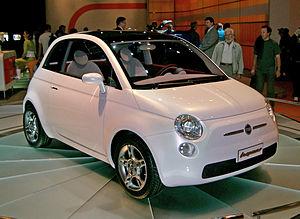
Liste des prototypes et concept-cars réalisés par le constructeur italien Fiat Automobiles et présentés dans les Salons en Europe ou en Amérique du Sud :